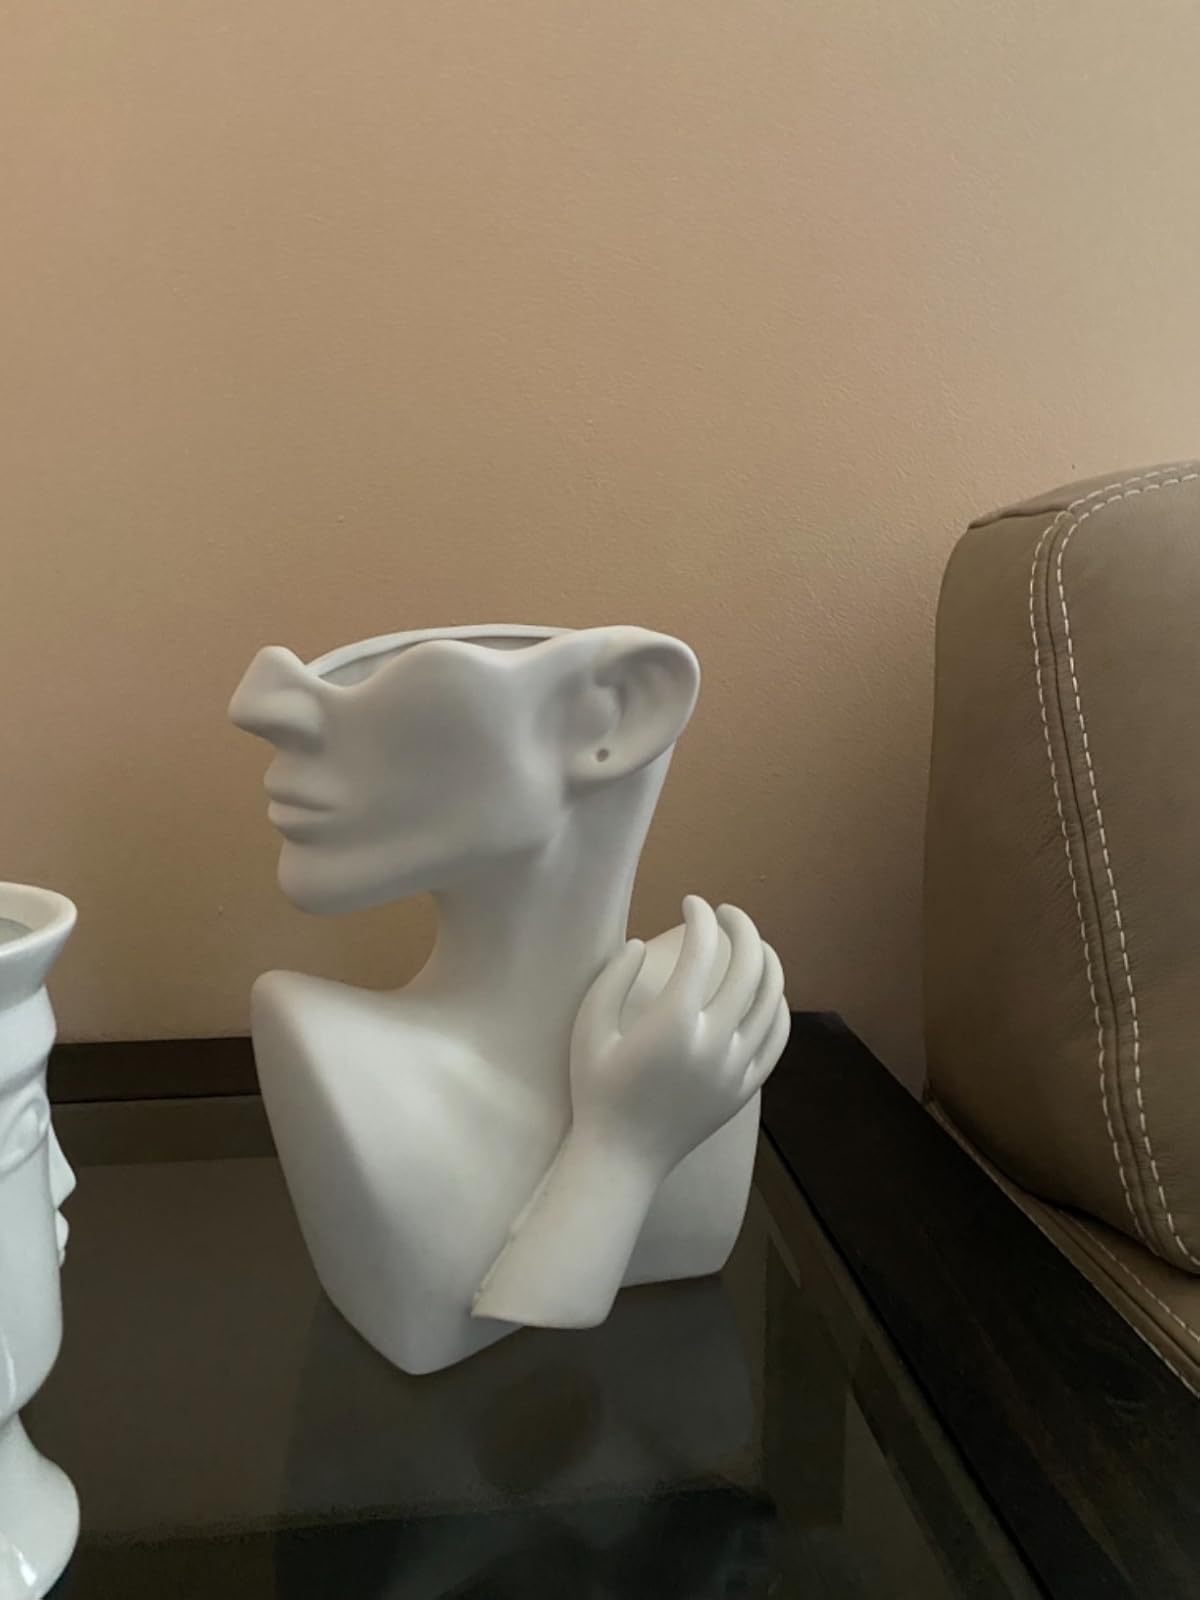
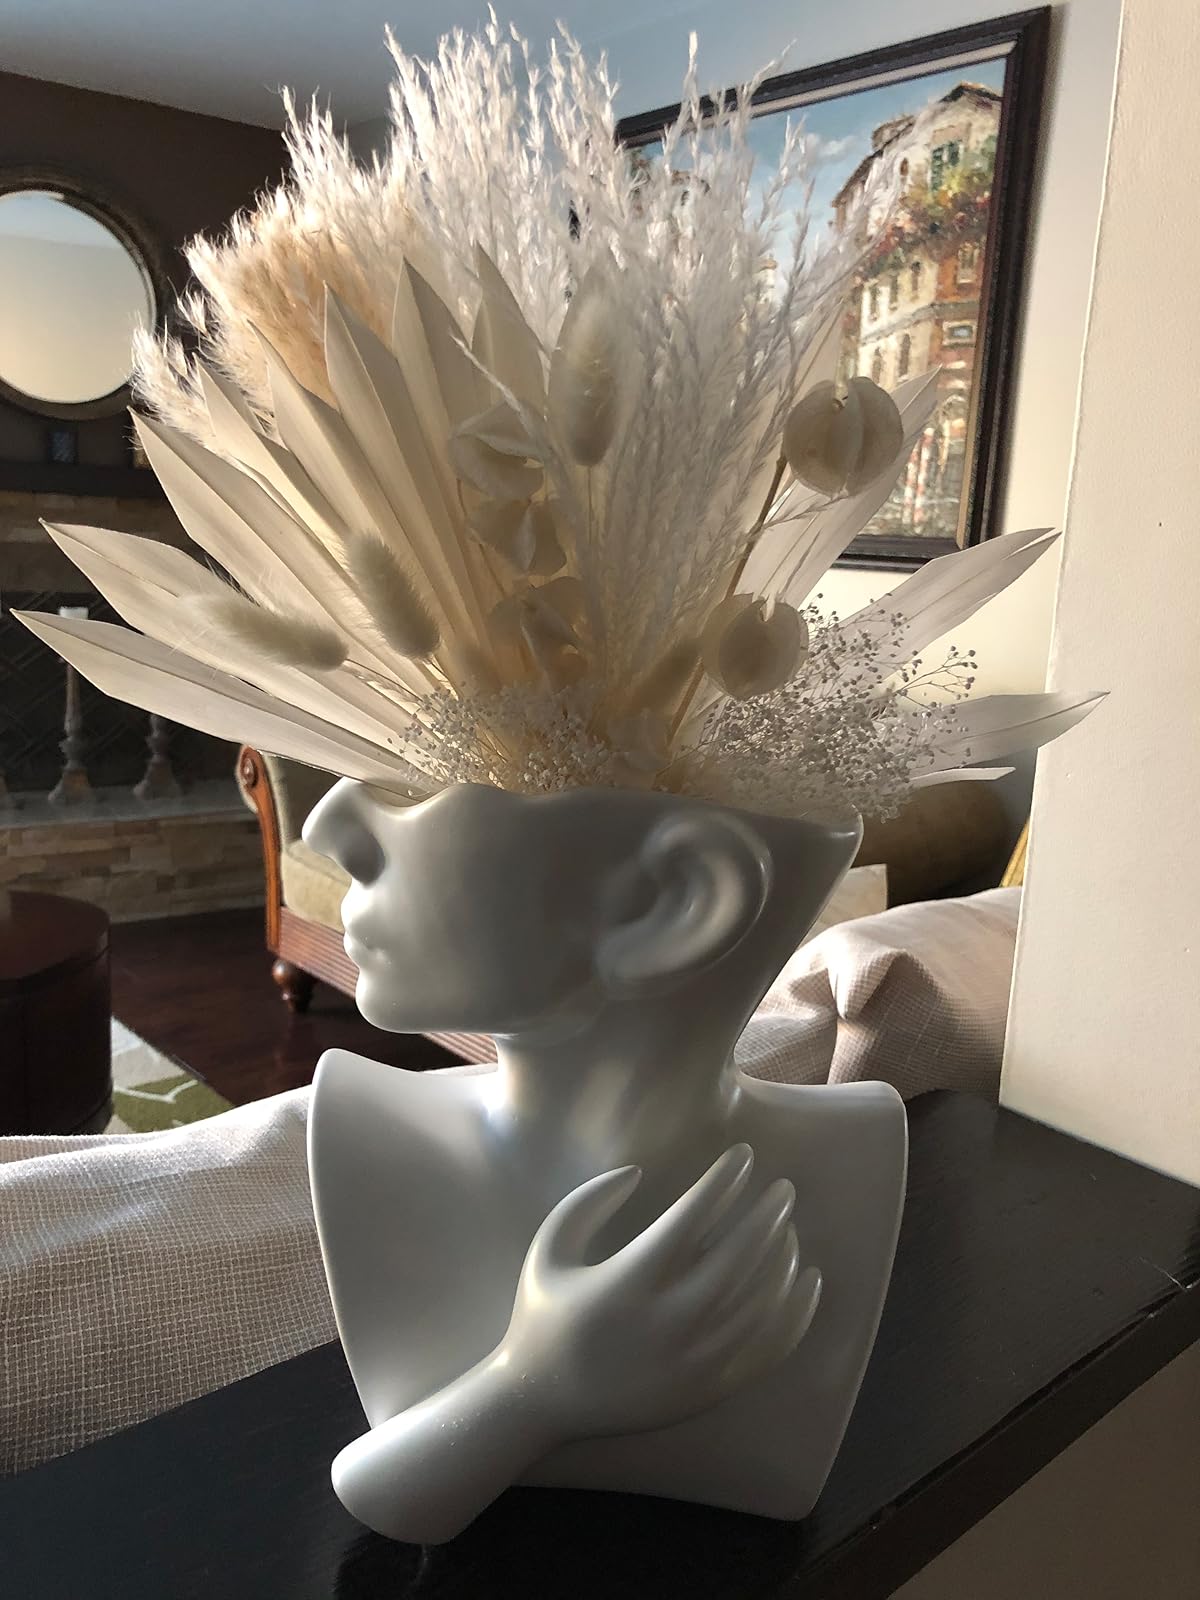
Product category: vase
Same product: yes